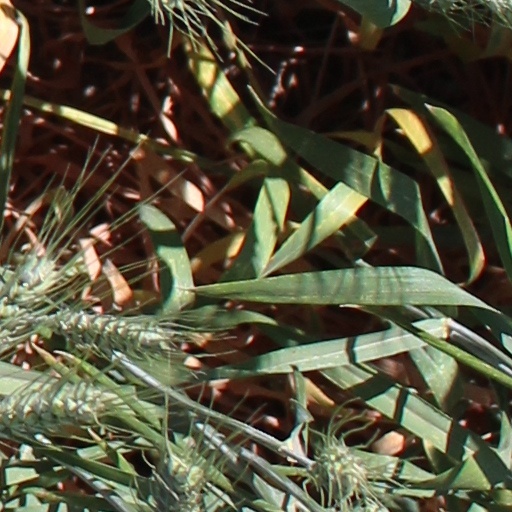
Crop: wheat